Economy of Indianapolis

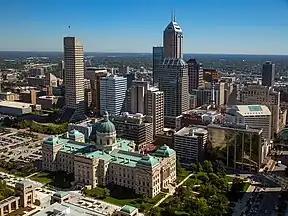
Downtown Indianapolis, the city's central business district, is the largest employment cluster in Indiana, with nearly .

Compared to Indiana as a whole, the Indianapolis metropolitan area has a lower proportion of manufacturing jobs and a higher concentration of jobs in wholesale trade; administrative, support, and waste management; professional, scientific, and technical services; and transportation and warehousing. The city's major exports include pharmaceuticals, motor vehicle parts, medical equipment and supplies, engine and power equipment, and aircraft products and parts. According to the Bureau of Labor Statistics, the region's unemployment rate was 2.8 percent in May 2019.